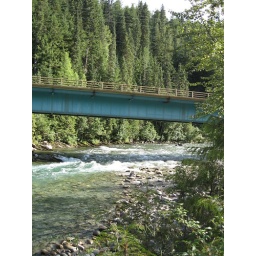
bridge over the river